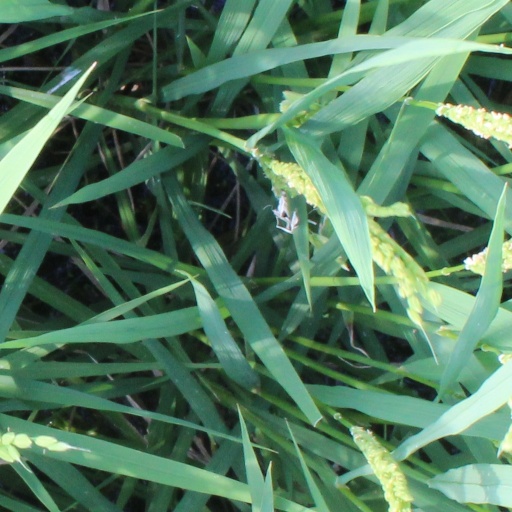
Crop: rice